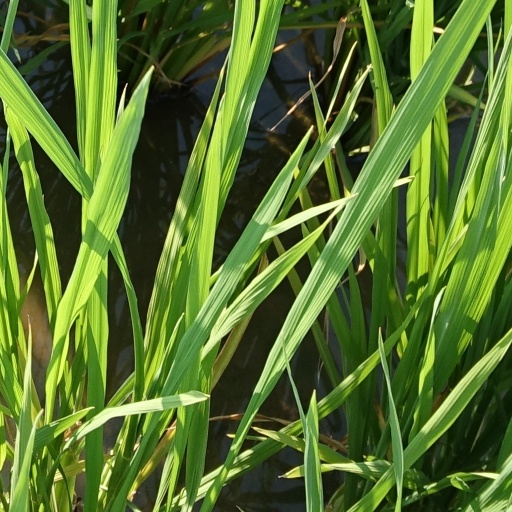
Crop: rice